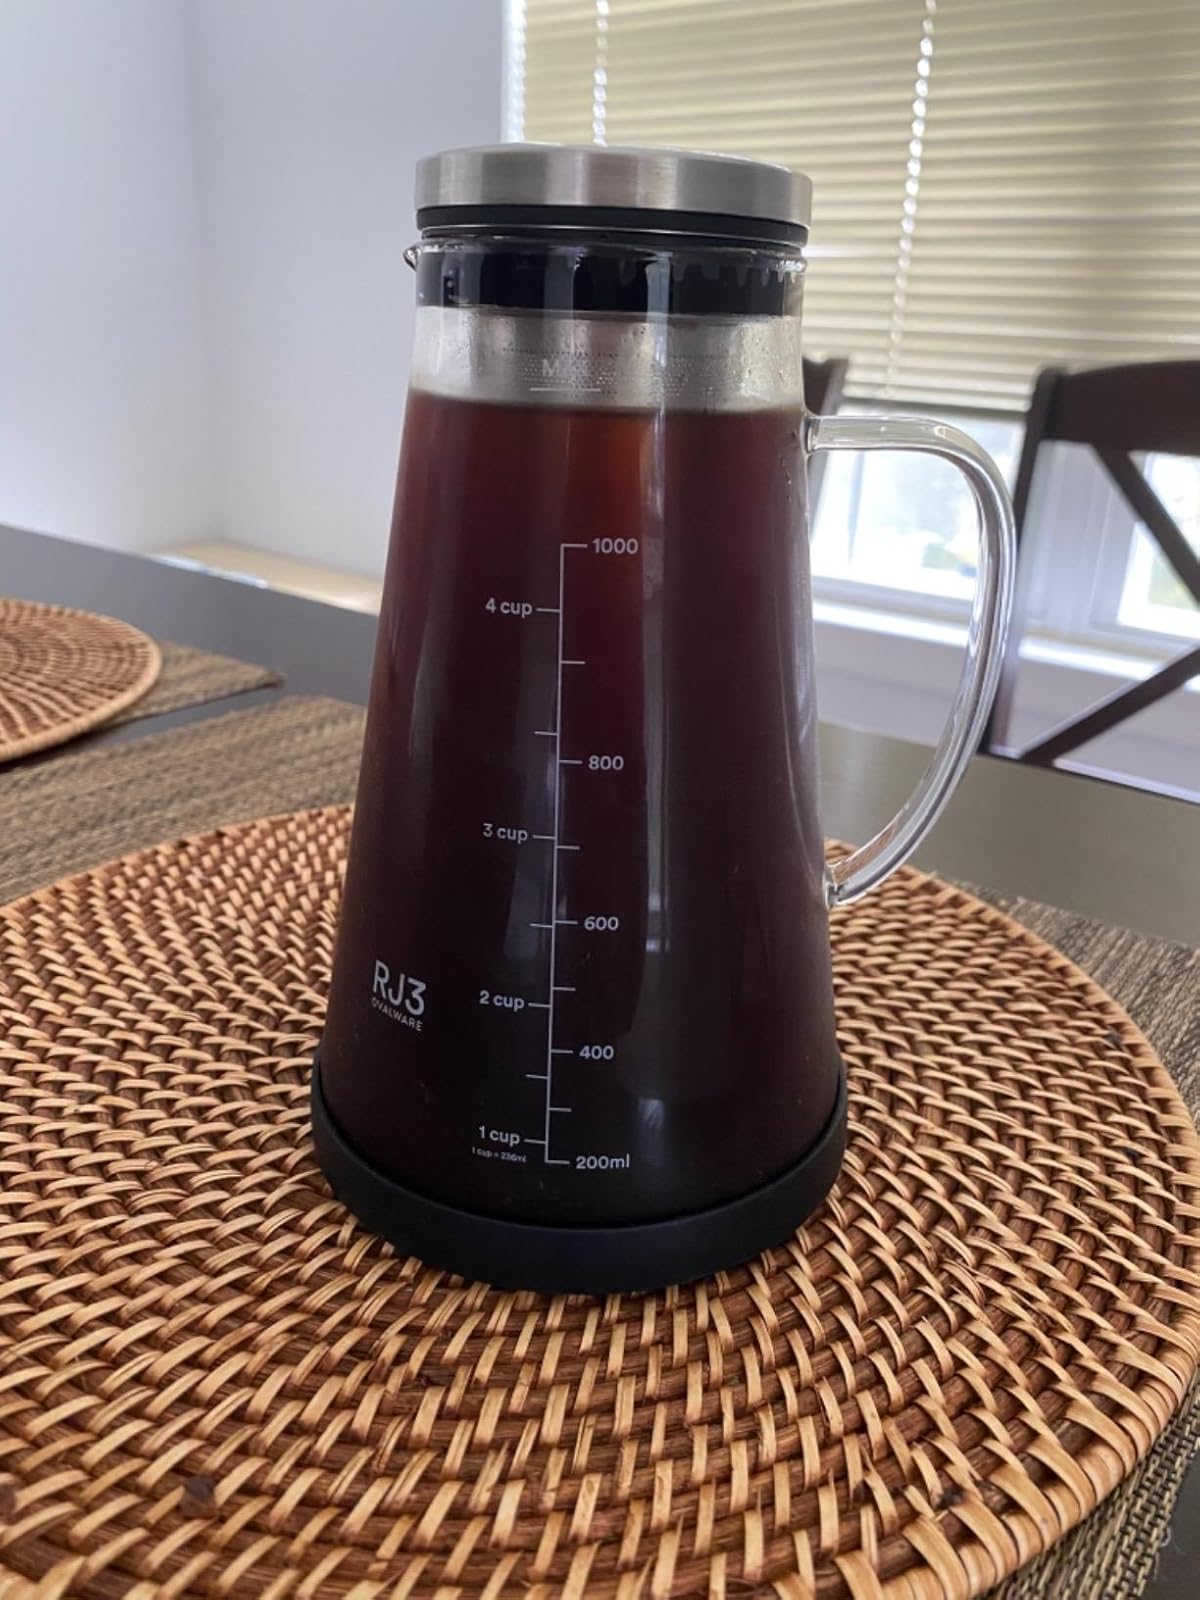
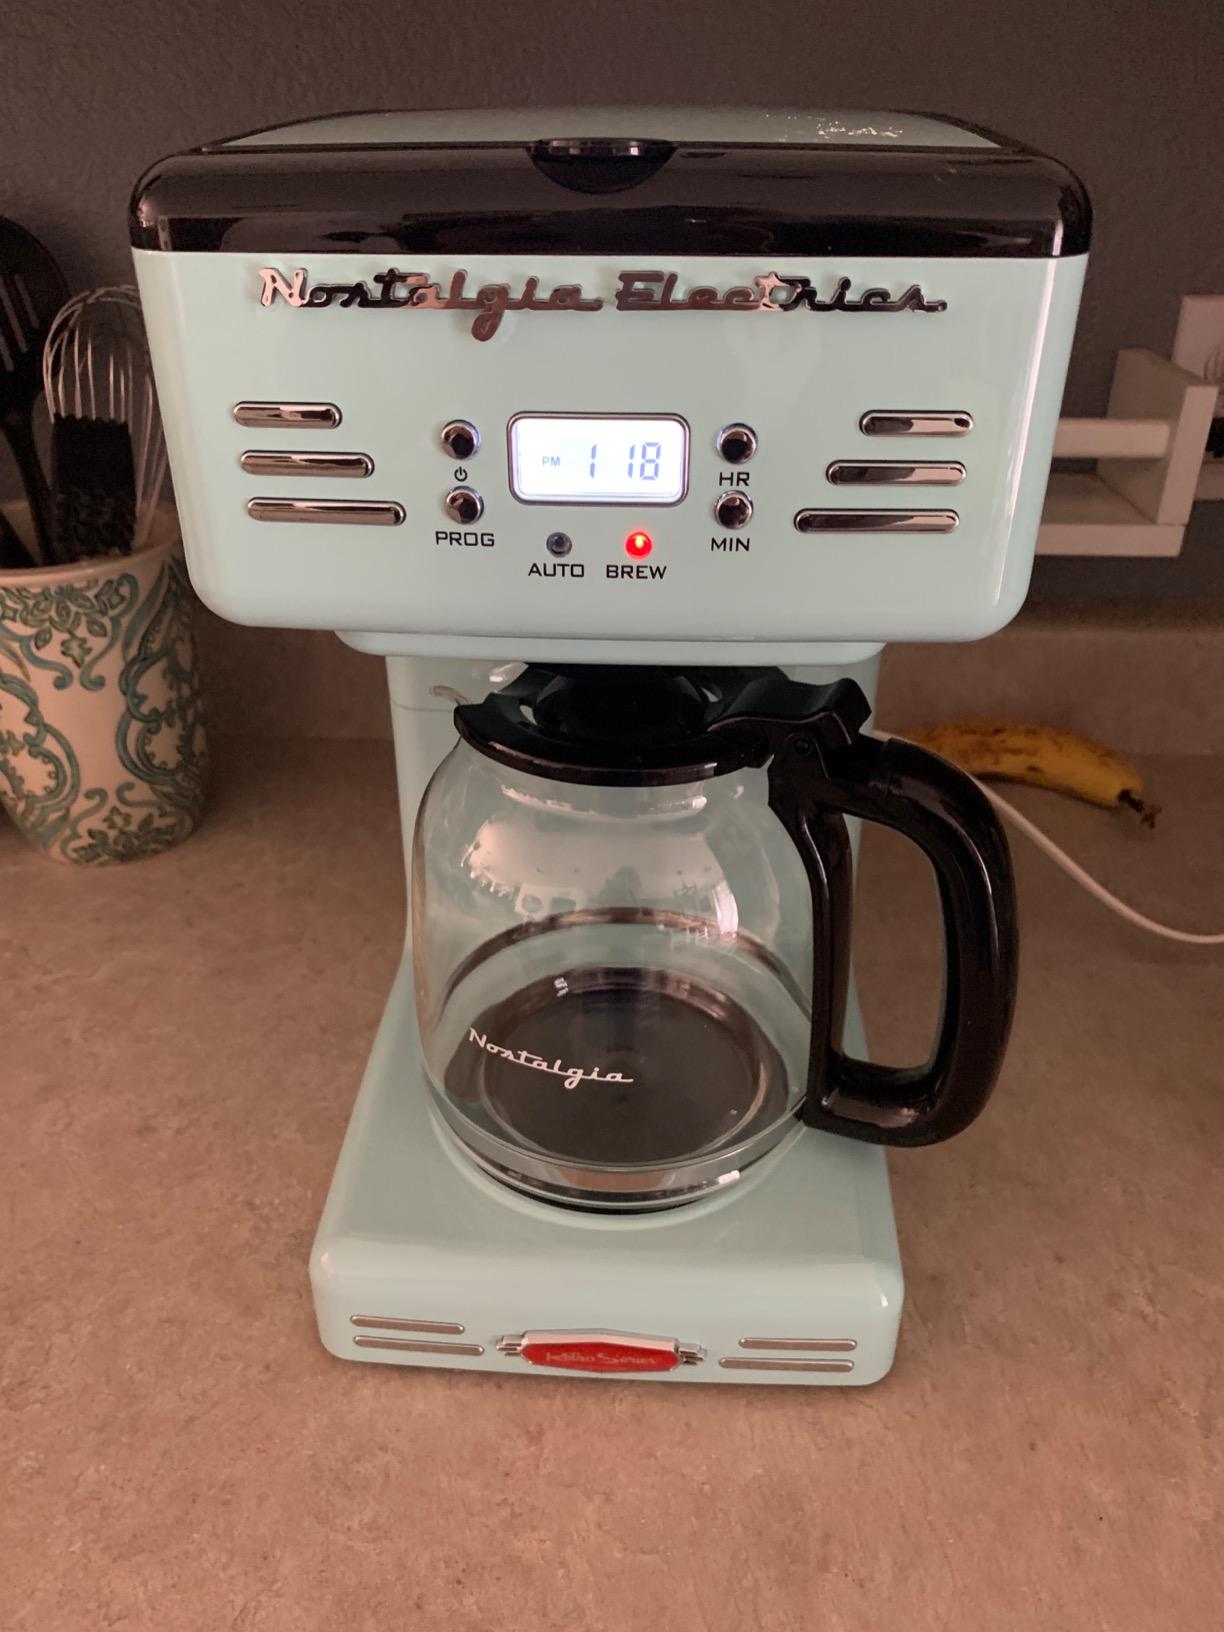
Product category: items_tea
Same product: no